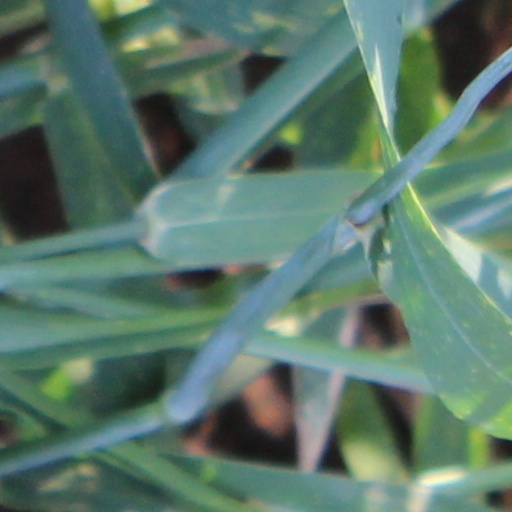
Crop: wheat